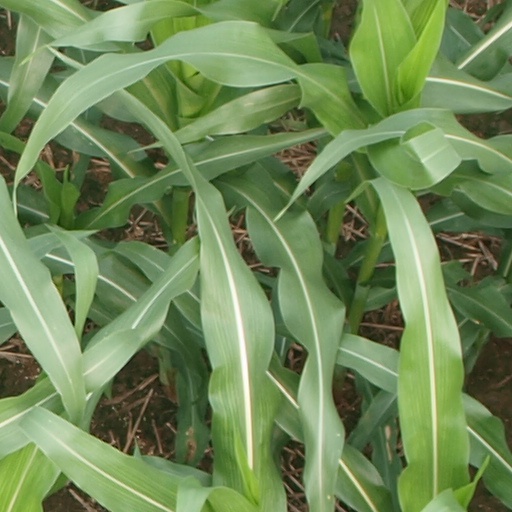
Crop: maize; corn